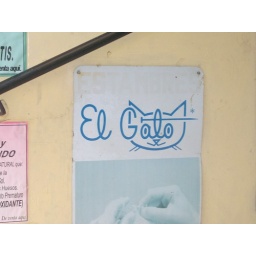
Advertising sign on the wall of a sewing supplies shop in Ixtapan de la Sal, Mexico.